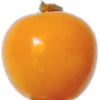
Label: Physalis 1